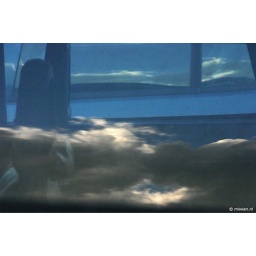
Clouds in a car window